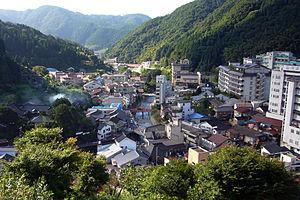
Shin'onsen est un bourg du district de Mikata, dans la préfecture de Hyōgo au Japon.
Un onsen est un bain thermal japonais. Il s'agit de bains chauds, généralement communs, intérieurs ou extérieurs, dont l'eau est issue de sources volcaniques parfois réputées pour leurs propriétés thérapeutiques. La nudité y est de rigueur. Le terme désigne à la fois la source, les bains mais aussi la station thermale construite autour des bains.